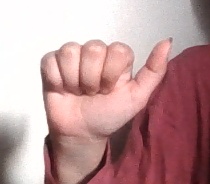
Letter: dhad